History of spiritism in Brazil

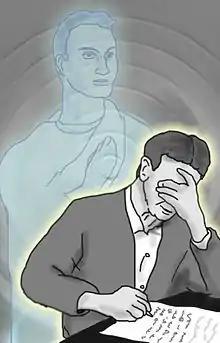
An allegory representing Chico Xavier psychographing a message from Emmanuel, according to the spiritist perspective.

Since the 1920s, clashes between spiritism and psychiatry had been occurring in Brazil, which only ended around the mid-20th century due to advancements such as the research conducted between the 1950s and 1960s on mediumship in the country by French sociologist and ethnologist Roger Bastide. Bastide demonstrated the prejudices and ethnocentrism in previous studies on the subject.[1]